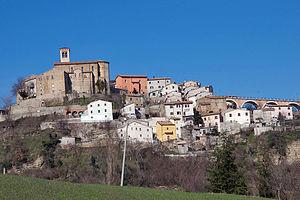
Talamello est une commune italienne de 1 100 habitants, située dans la province de Rimini, dans la région Émilie-Romagne. Le village fait partie de la région historique du Montefeltro.